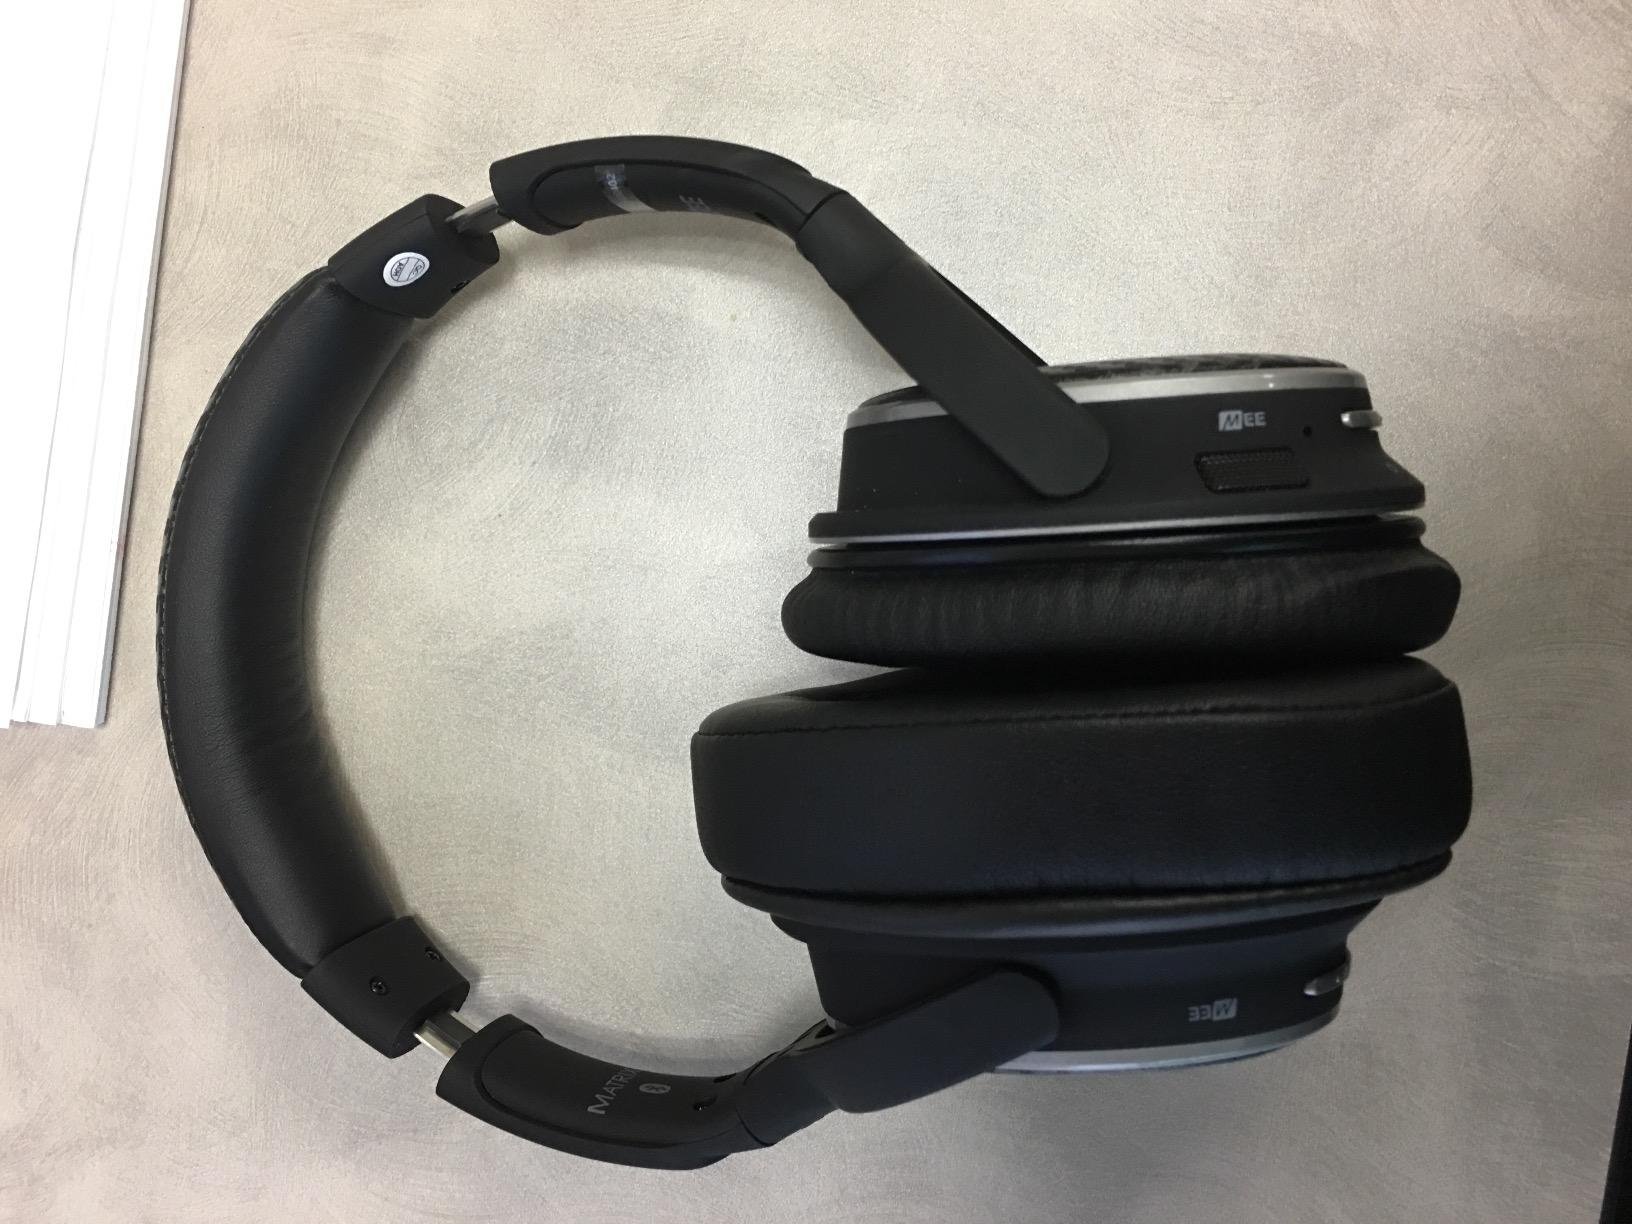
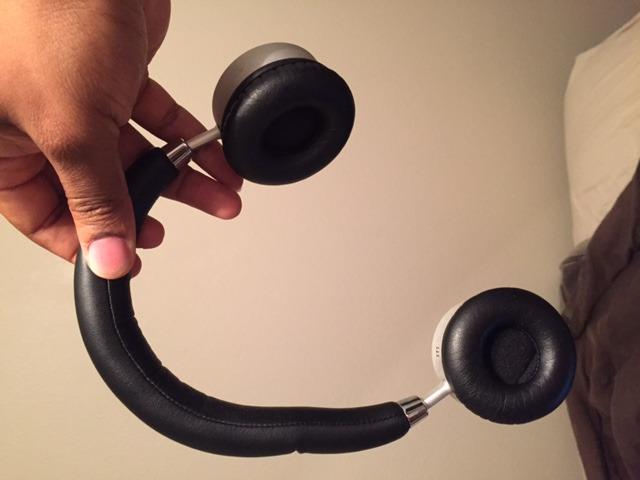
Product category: headphones
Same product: no